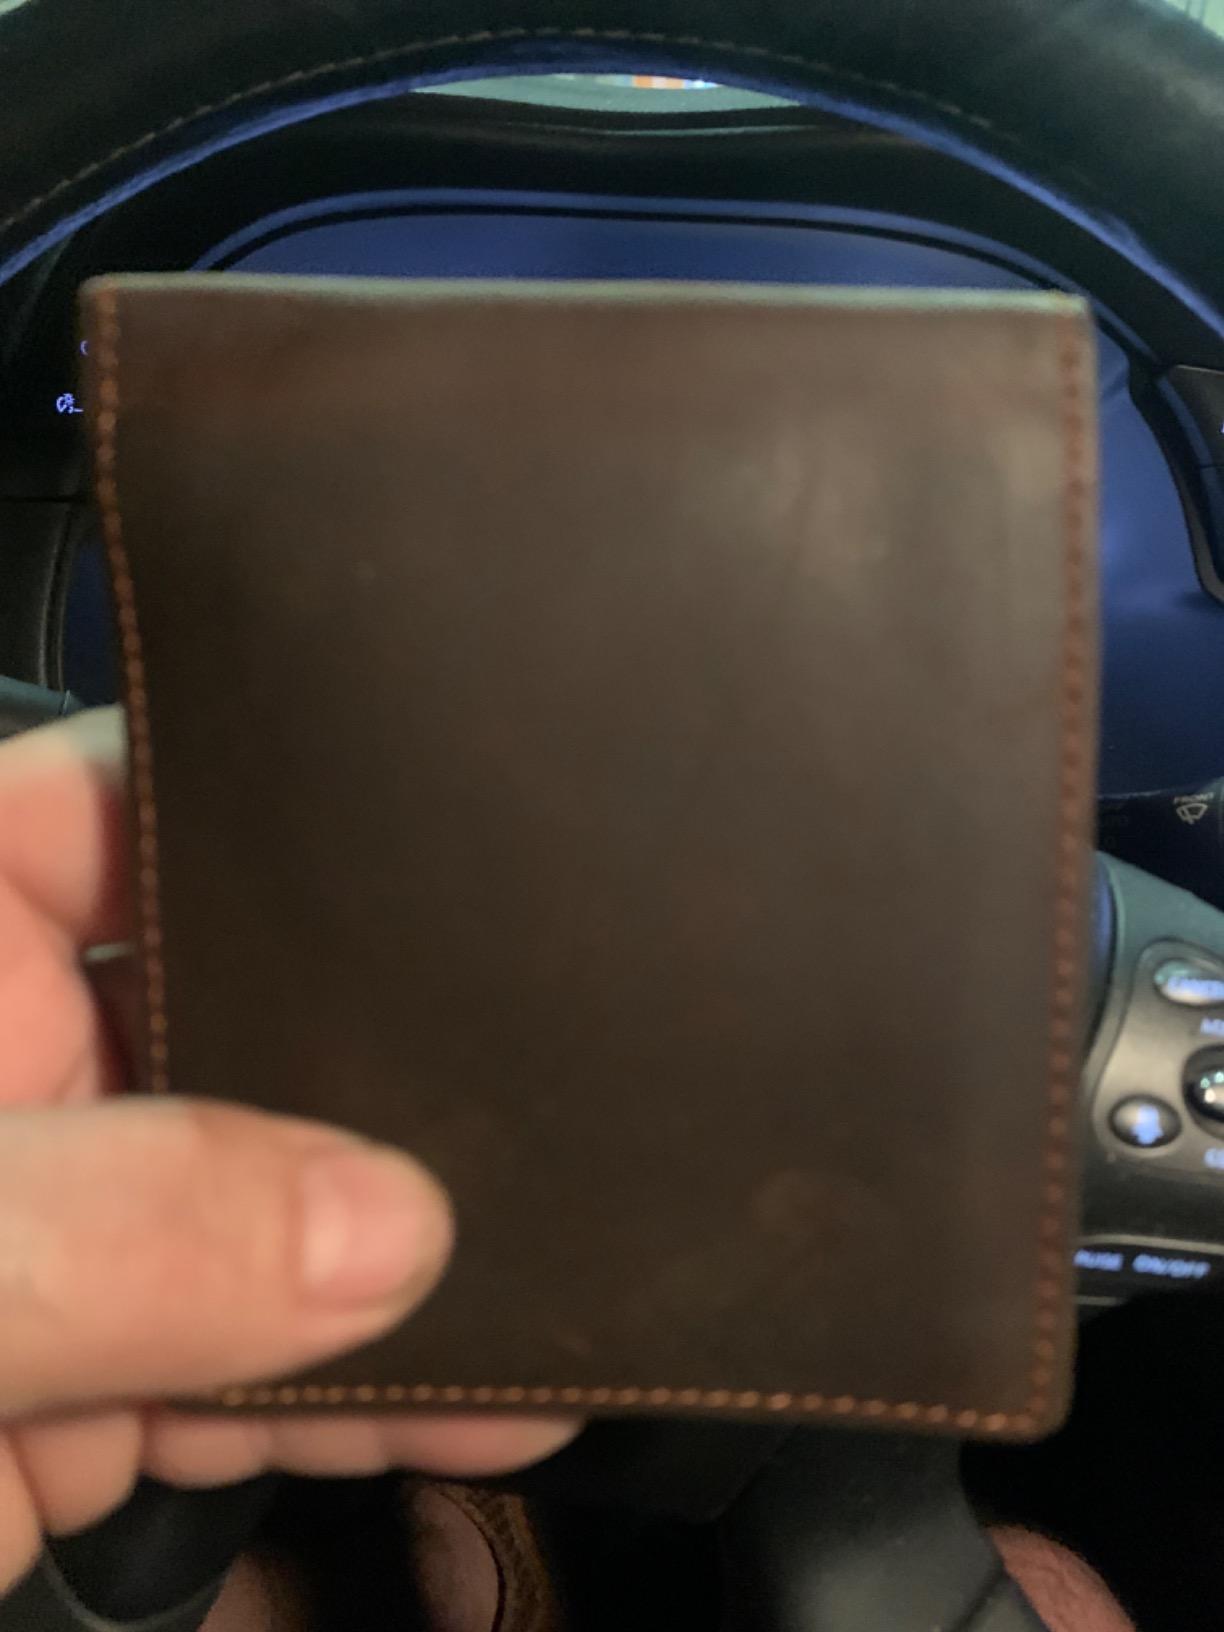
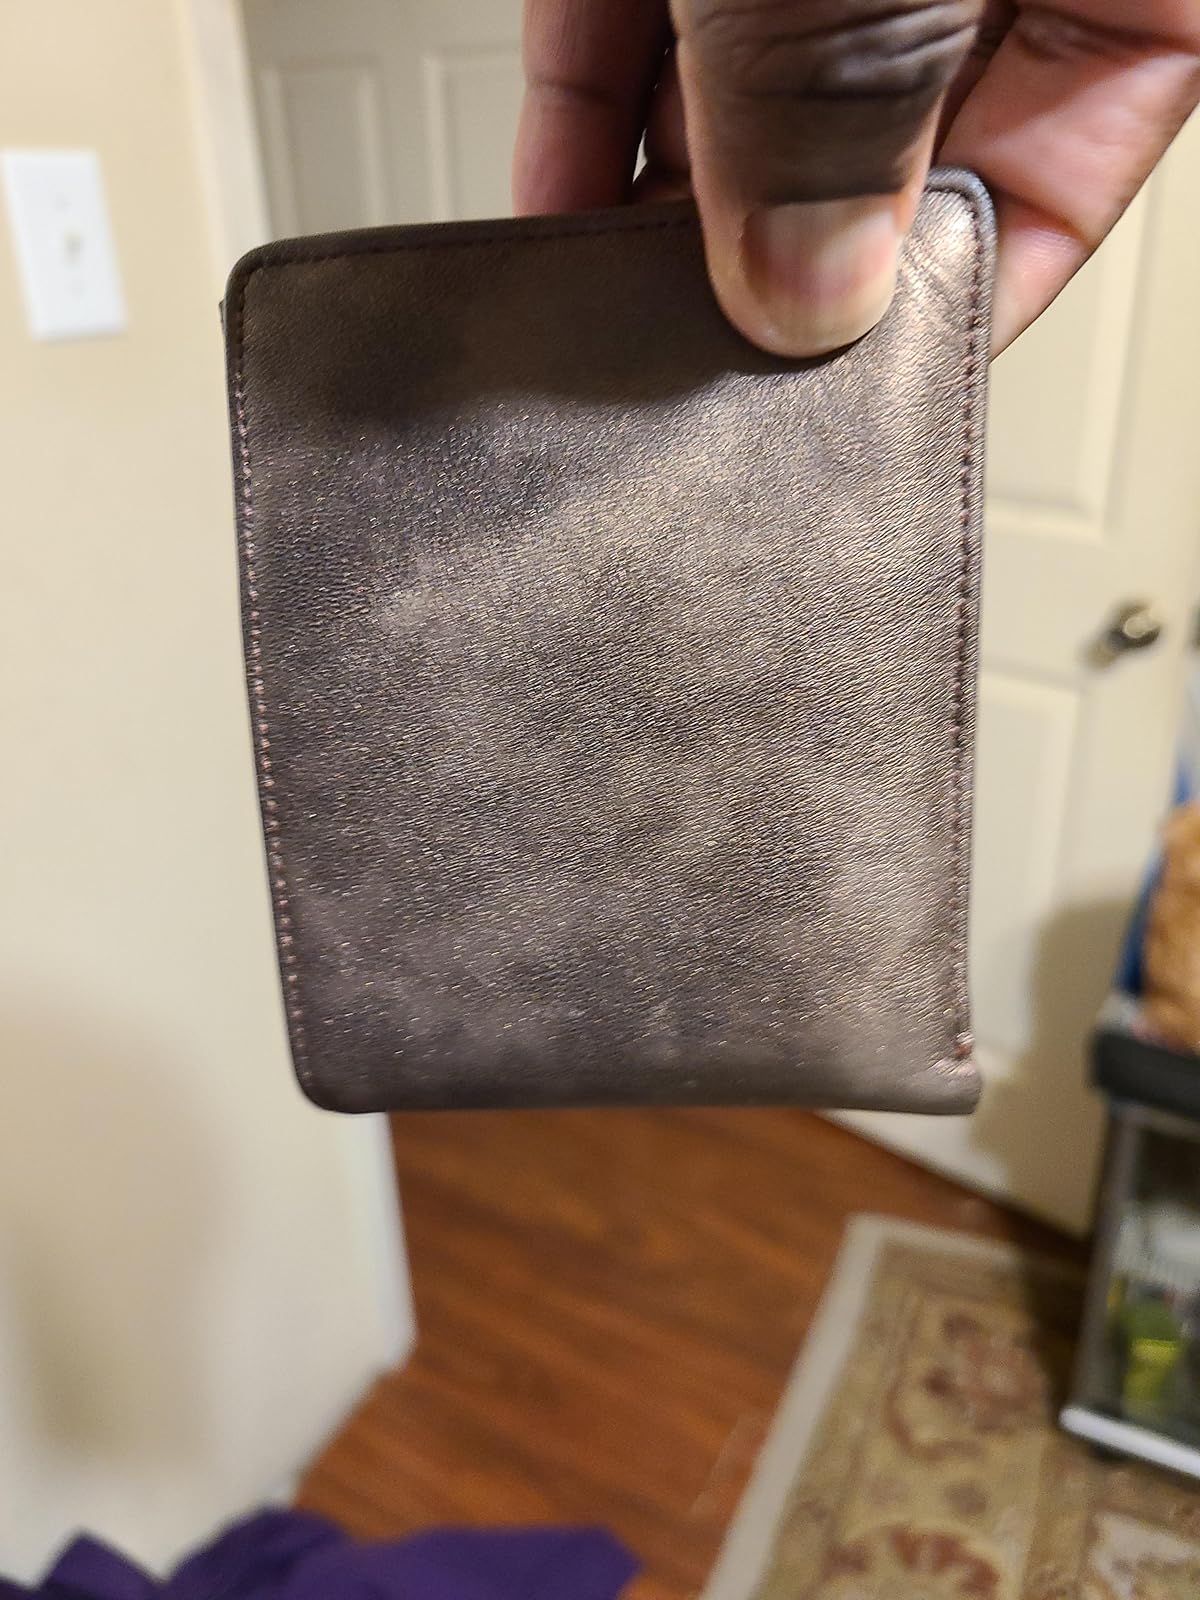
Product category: accessories_wallet
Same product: no